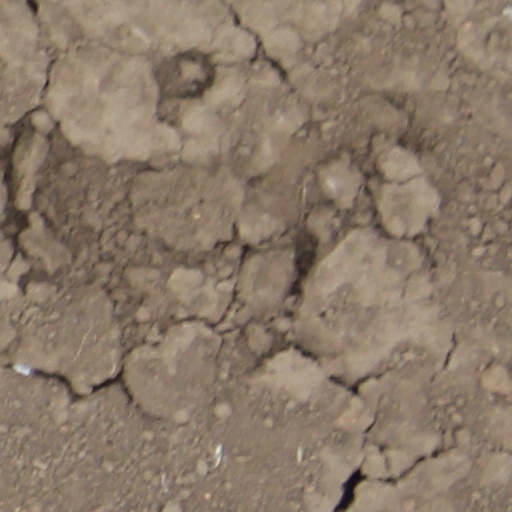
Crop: wheat